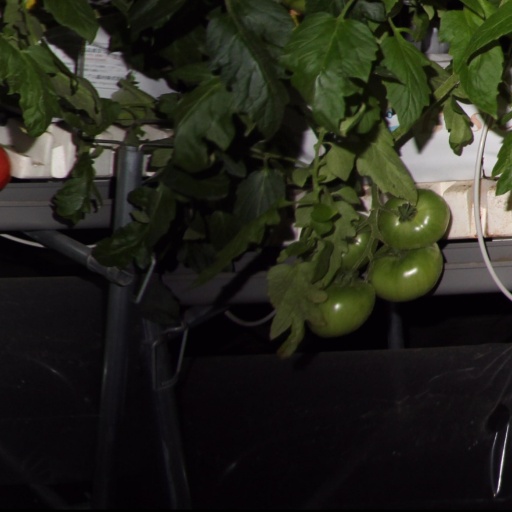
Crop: tomato